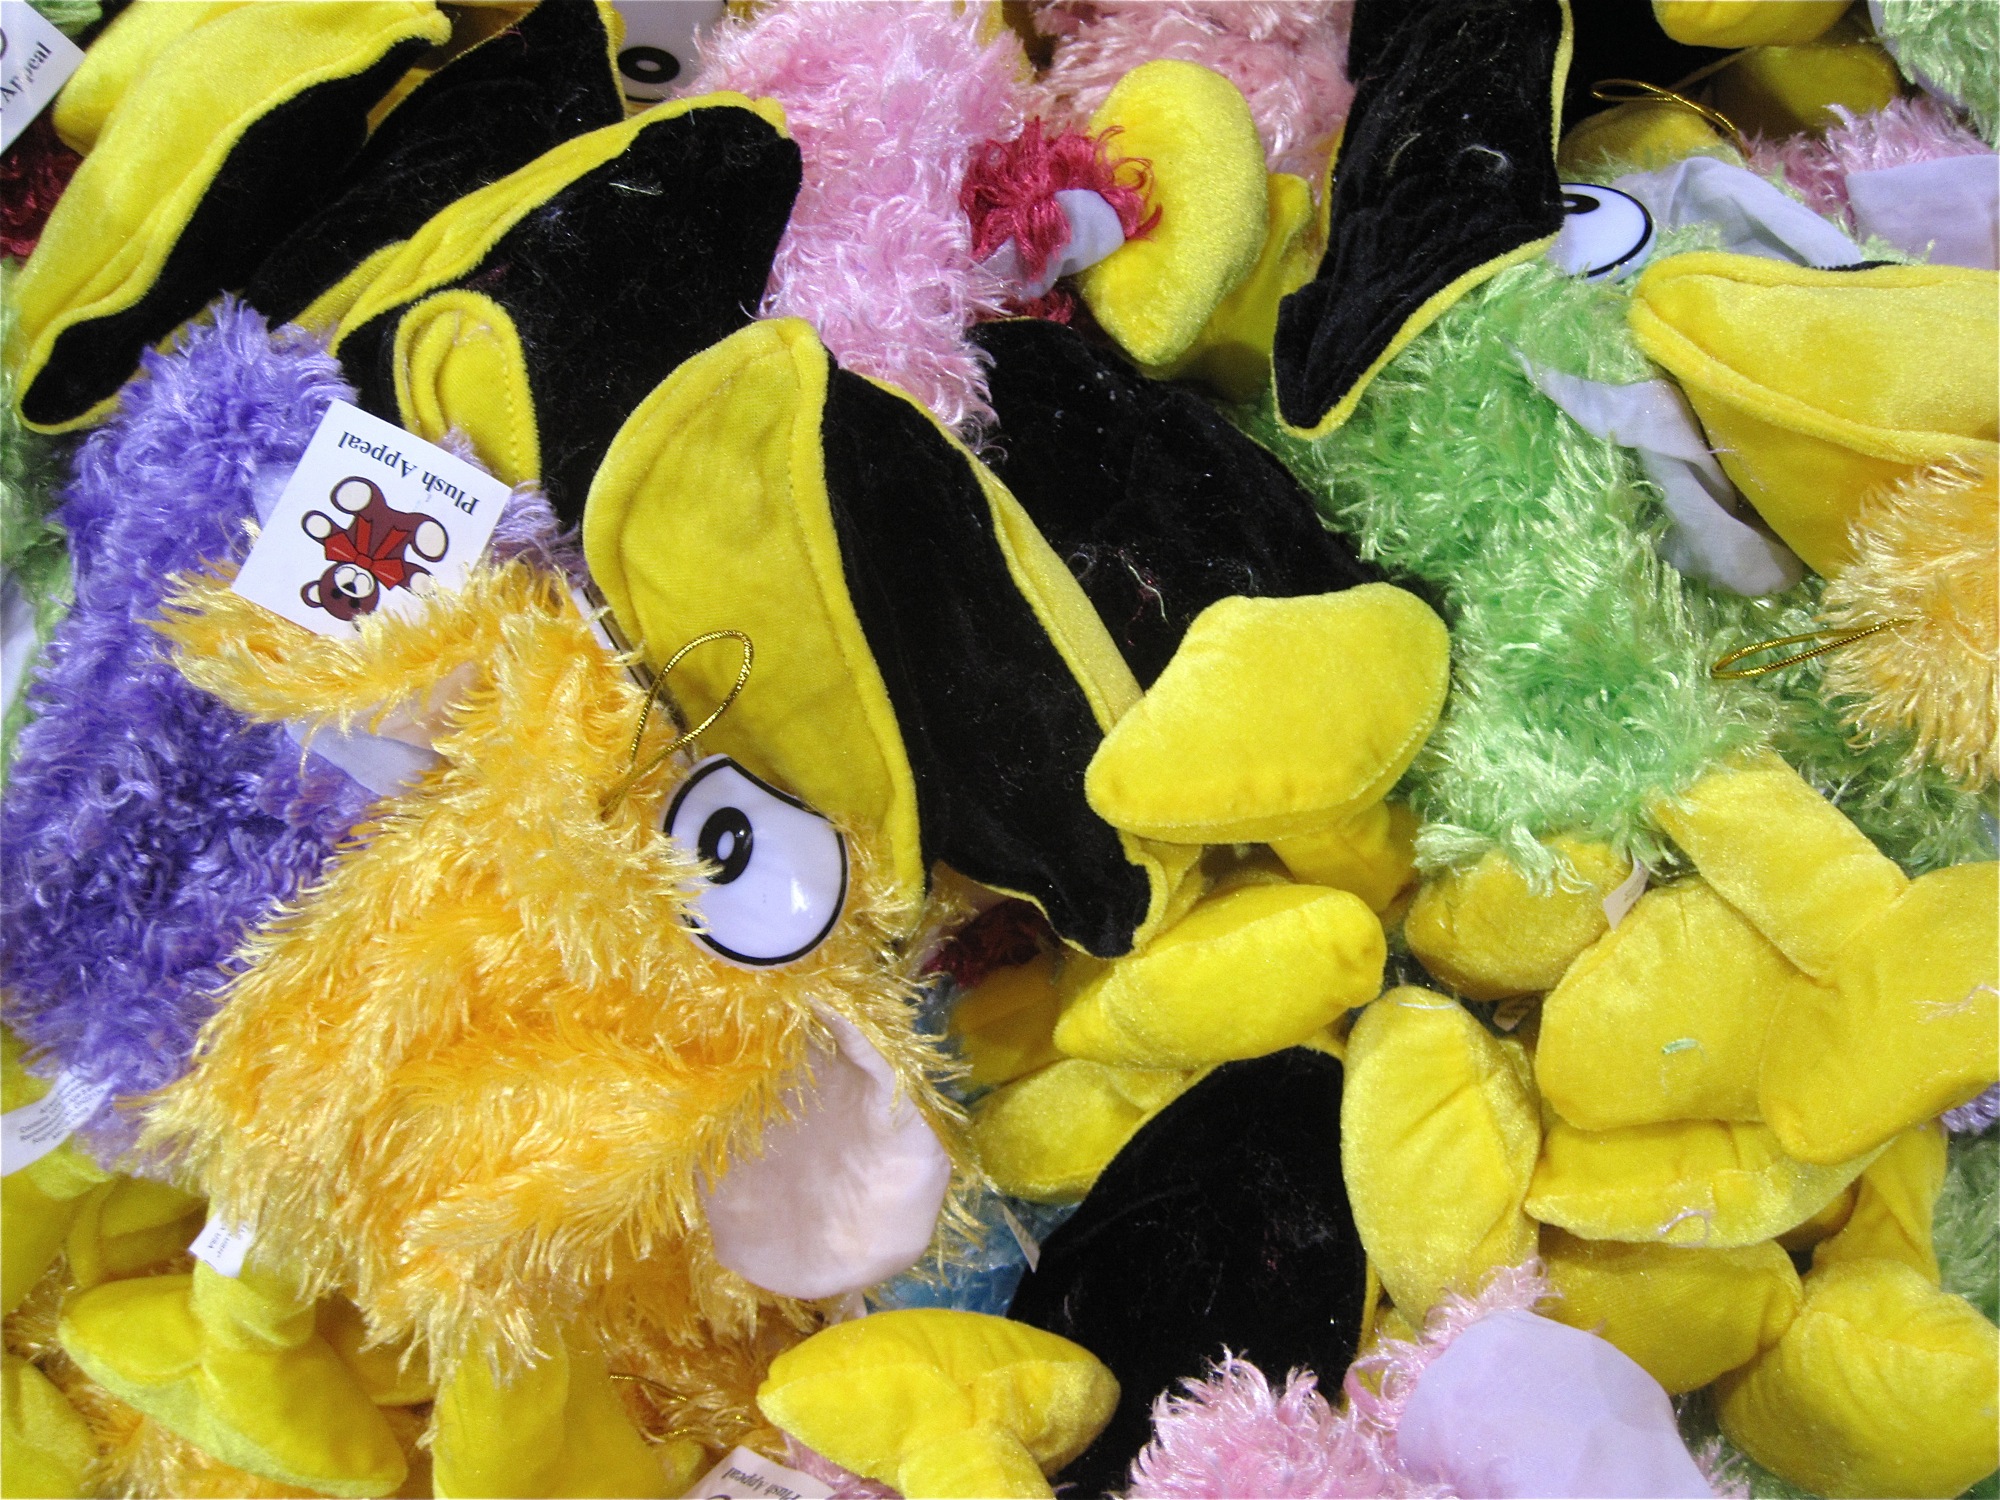
flower, yellow, toy, textile, plush, neworleans, mardigras, kreweofkingarthur, stuffed toy